George F. Danforth

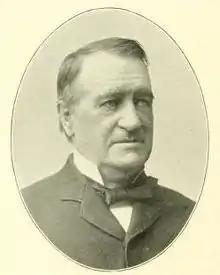
George F. Danforth

George Franklin Danforth (July 5, 1819, – September 25, 1899) was an American lawyer and politician from New York.